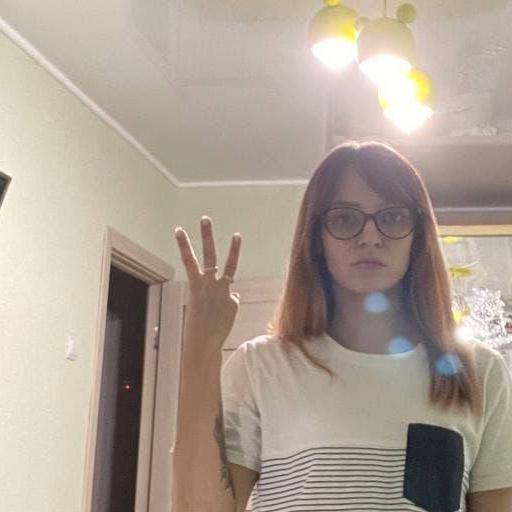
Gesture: three